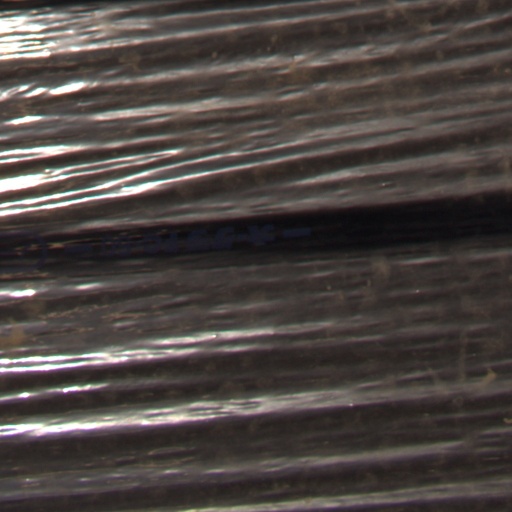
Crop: Jerusalem artichoke